Overjet

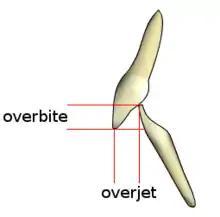
Overjet or horizontal overlap.

In dentistry, overjet is the extent of horizontal (anterior-posterior) overlap of the maxillary central incisors over the mandibular central incisors. In class II (division I) malocclusion the overjet is increased as the maxillary central incisors are protruded.